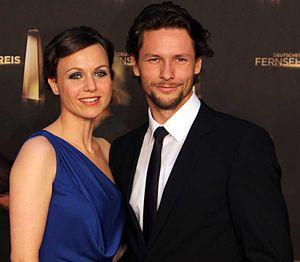
Bert Tischendorf né le 21 décembre 1979 à Schwerin, est un acteur et scénariste allemand.
Nadja Becker est une actrice de cinéma allemande d'origine libanaise